Answer in natural language. Estimate the real world distances between objects in the image. Which object is closer to brown wooden windsor chair (marked A), brown wooden windsor chair (marked B) or brown wooden windsor chair? Choose between the following options: brown wooden windsor chair (marked B) or brown wooden windsor chair
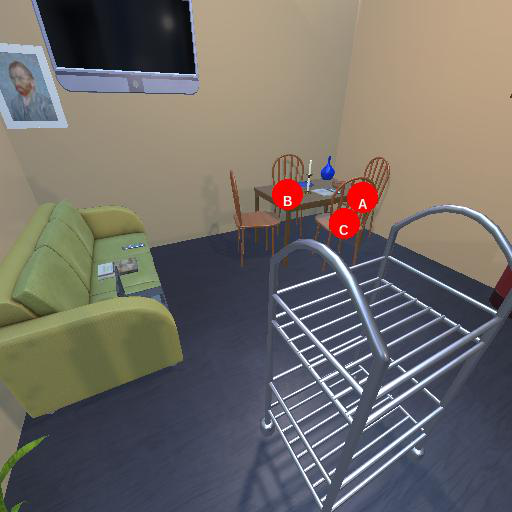
<answer>brown wooden windsor chair (marked B)</answer>